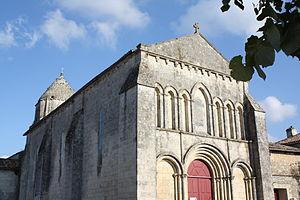
Église Saint-Séverin de Nieul-le-Virouil
Les églises de la Charente-Maritime présentent une grande diversité, d'une commune à une autre, et se distinguent par des styles et des périodes de construction différentes. De nombreux édifices témoignent cependant de l'épanouissement, aux XIᵉ et XIIᵉ siècles d'une forme d'art roman spécifique, appelée art roman saintongeais, caractérisée par une simplicité des formes et un décor sculpté, souvent très riche.
Cet article recense une partie des monuments historiques de la Charente-Maritime, en France.
Nieul-le-Virouil est une commune du Sud-Ouest de la France, située dans le département de la Charente-Maritime en région Nouvelle-Aquitaine.